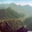
Label: mountain